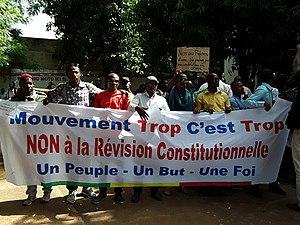
Mali
Un référendum constitutionnel était prévu pour le 9 juillet 2017, au Mali mais a été reporté sine die après des manifestations d'opposants. La population était amenée à se prononcer sur un projet de réforme de la constitution visant à davantage de décentralisation, dans le cadre des accords de paix de la guerre du Mali.